Calderwood, East Kilbride

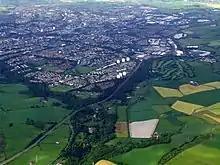
Aerial view of Calderwood from the north-east, 2012

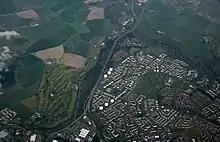
Aerial view of Calderwood from the south-west, 2017

Calderwood is a neighbourhood of the Scottish new town of East Kilbride, in South Lanarkshire. It lies on its north-east edge and is one of the largest areas of the town.